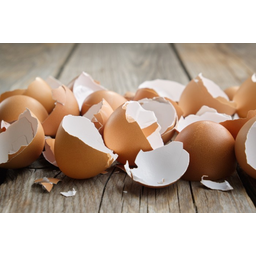
Label: eggshells